Space food

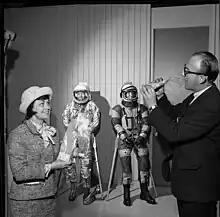
Frank J. Roberts, Apollo engineer demonstrating how astronauts eat to ARCS treasurer, Marion DeFore, Calif., 1965

The International Space Station is fitted with rehydration chambers and food warmers to prepare the packaged food before consumption. The first galley on ISS was located in the Russian Orbital Segment (ROS), containing a hydration system for reheating food, and a food warmer for canned food. The United States developed the second food warmer system in a briefcase-like shape to provide the reheating function for packet-style food items. A second galley was added to the "Unity" module due to the crew size increase. Combined dinners were rare, as Russian, Space Shuttle, and other ISS astronauts were often eating in their own segments with different schedules.